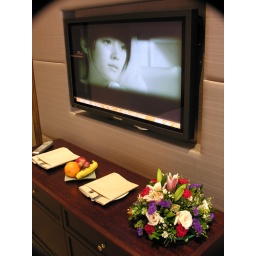
Welcome fruit and flowers in guest room in Macau hotel.